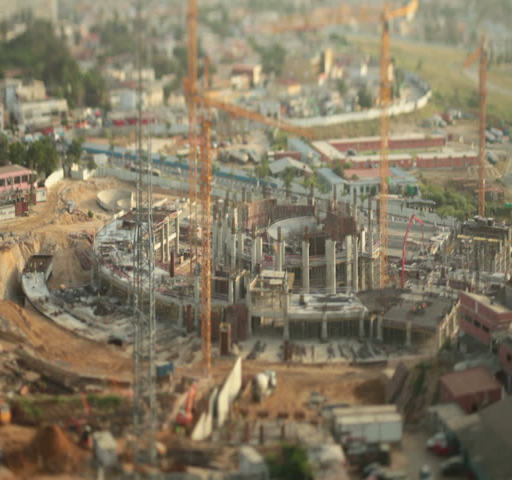
wide still shot of a building under construction .